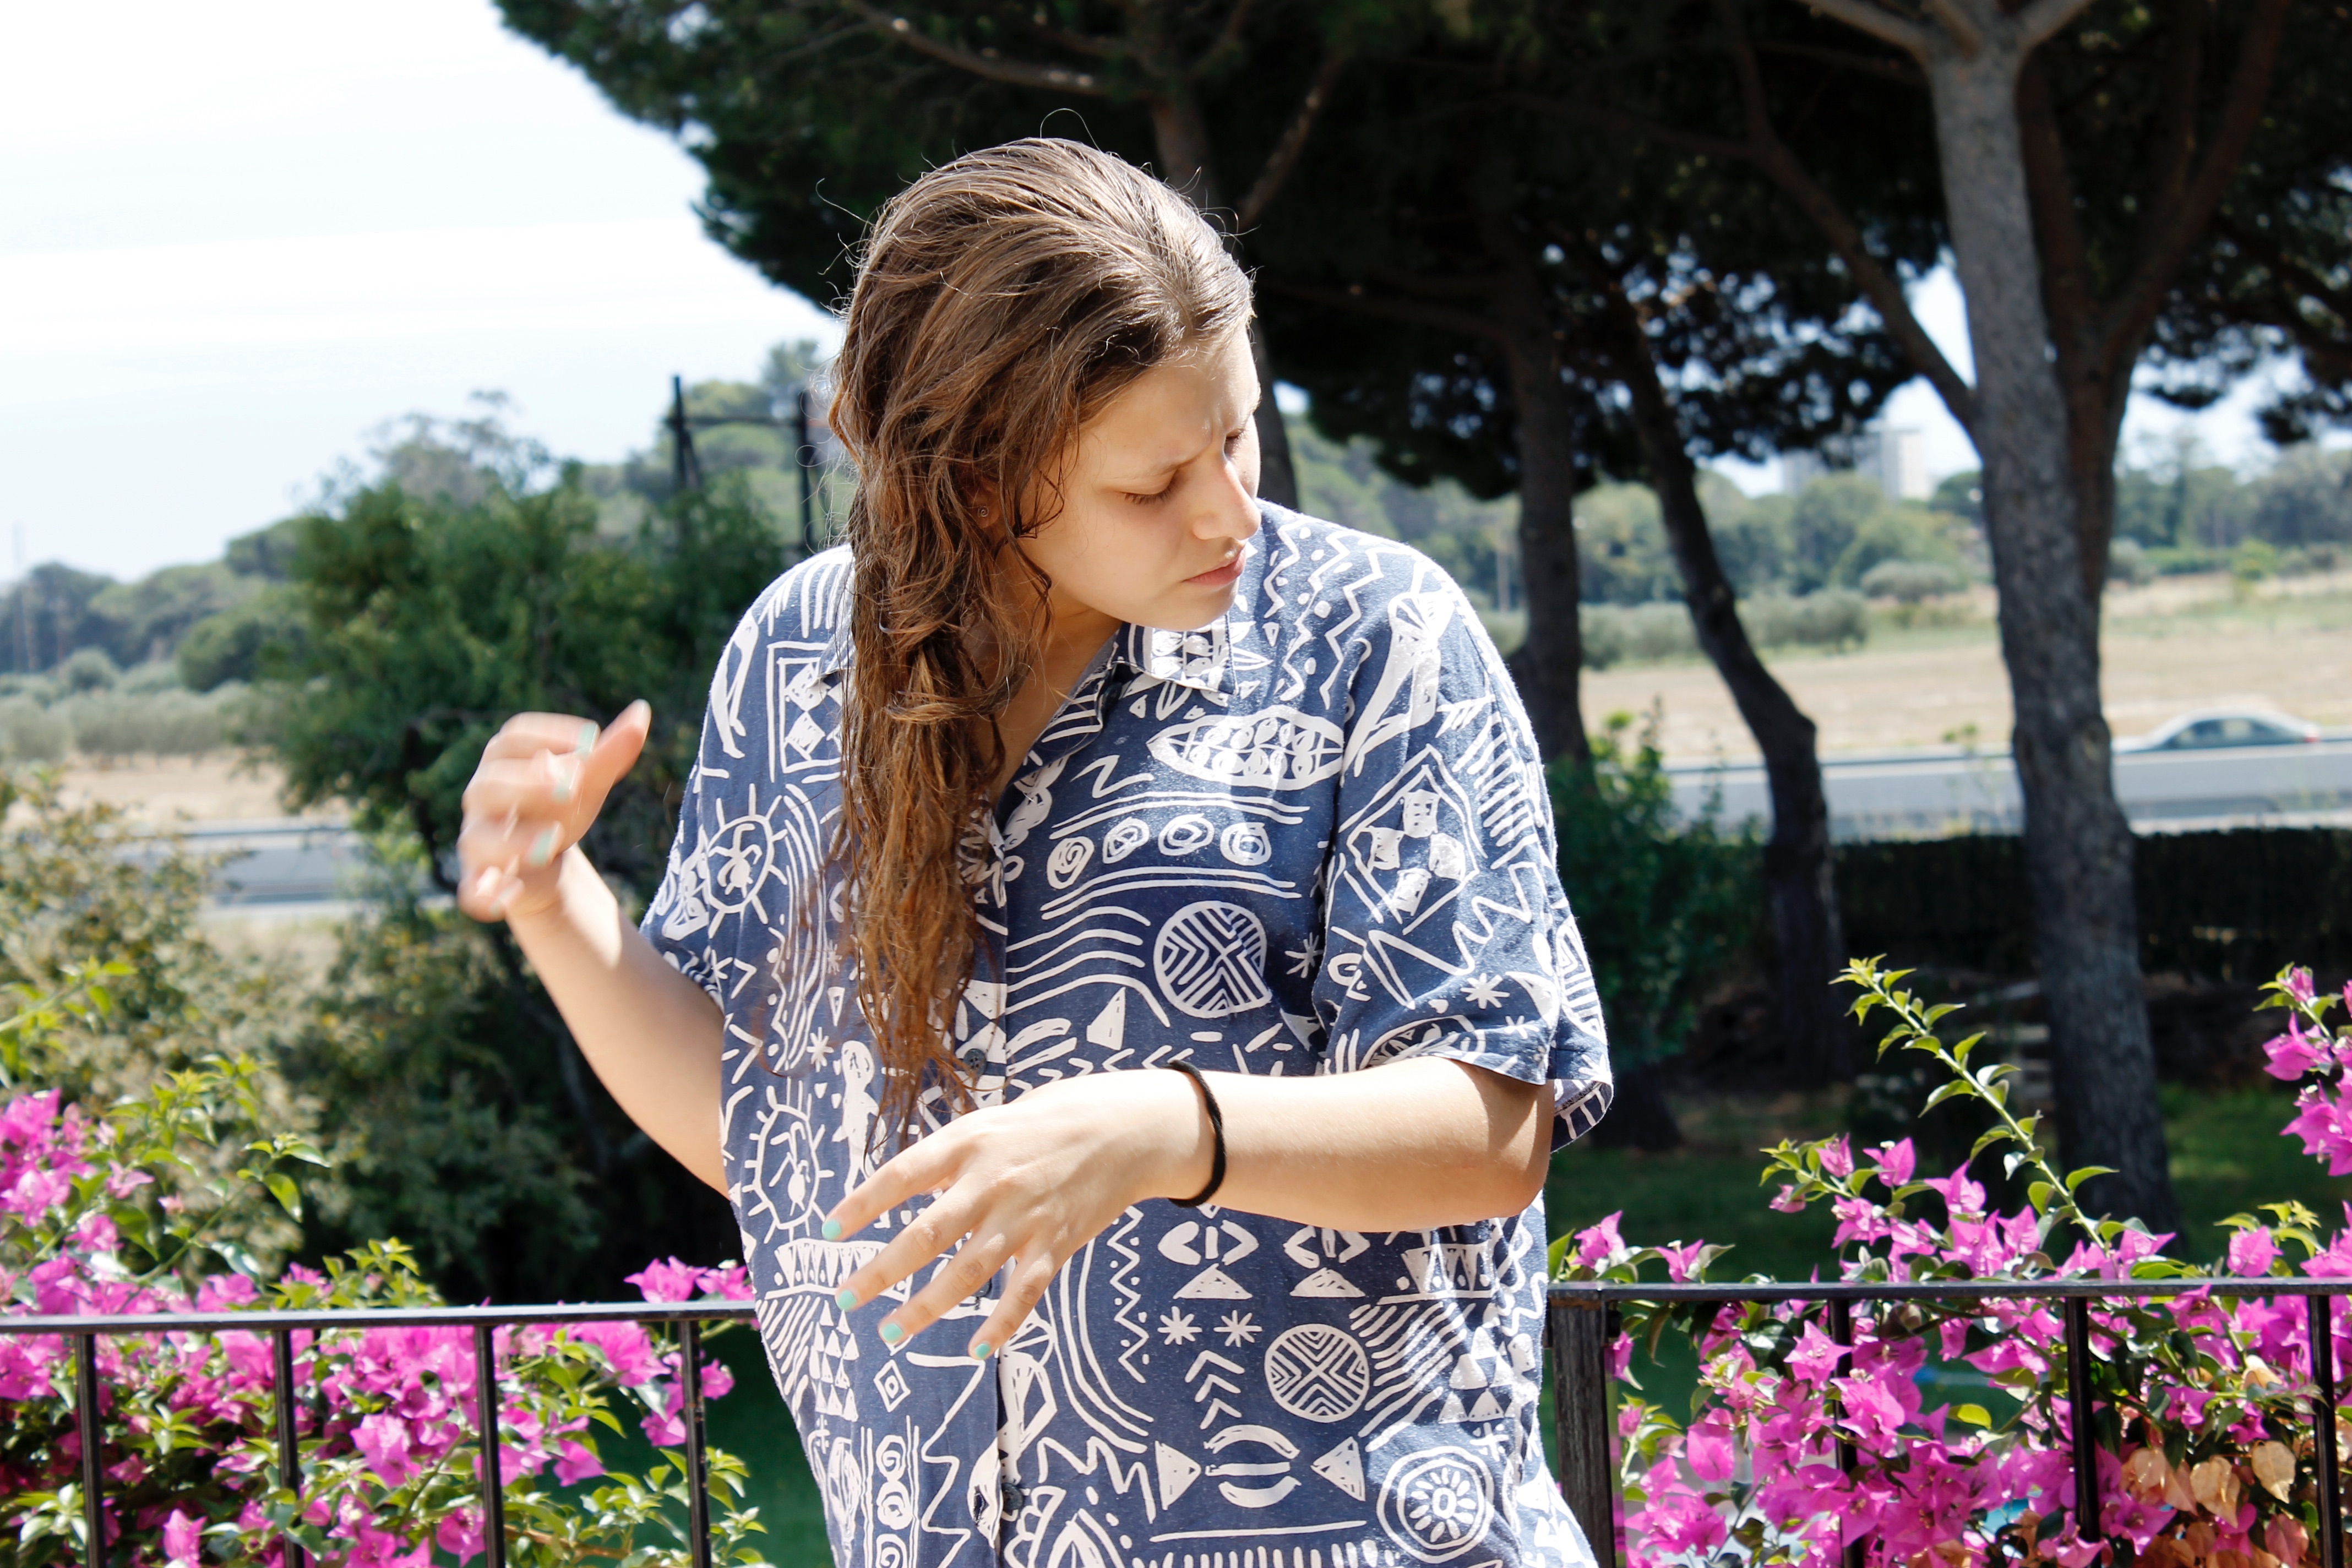
people, flower, pattern, spring, photo shoot